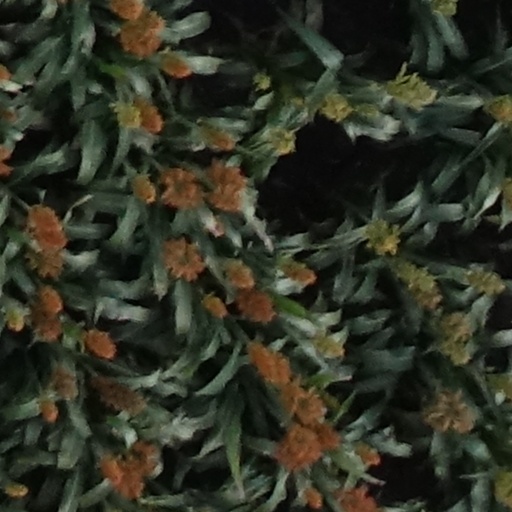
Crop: sorghum